Doctor Who missing episodes

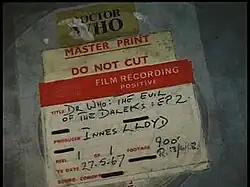
Film can containing a 16 mm film telerecording print of "The Evil of the Daleks", Episode 2.

Most "Doctor Who" episodes were made on two-inch videotape for initial broadcast and then telerecorded onto 16 mm film by BBC Enterprises for further commercial use. Enterprises used 16 mm for overseas sales as it was considerably cheaper to buy and easier to transport than videotape. It also circumvented the problem of different countries' incompatible video standards, as film was a universal medium whereas videotape was not. The BBC had no central archive at the time; the Film Library kept programmes that had been made on film, while the Engineering Department was responsible for storing videotapes. BBC Enterprises only kept copies of programmes that they deemed commercially valuable. They had little dedicated storage space, and tended to place piles of film canisters wherever they could find space for them at their Villiers House property.